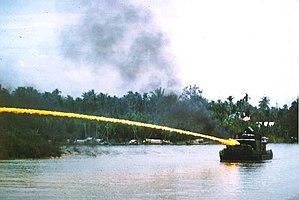
L'United States Navy ou US Navy est la marine de guerre des États-Unis et représente l'une des six composantes des Forces armées des États-Unis.
Dans l'armement le napalm, inventé en 1942, est de l'essence gélifiée, habituellement utilisée dans les bombes incendiaires. Sa formule est faite pour brûler à une température précise et coller aux objets et aux personnes. En 1980, son usage contre les populations civiles a été interdit par une convention des Nations unies ainsi que par le Droit international humanitaire, prenant sa source dans les Conventions de Genève, qui proscrit toutes armes ne faisant pas la distinction entre les civils et les combattants.
Une marine fluviale ou flotte fluviale est un terminologie maritime désignant une marine de guerre assignée à la défense des fleuves.